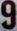
Number: 9